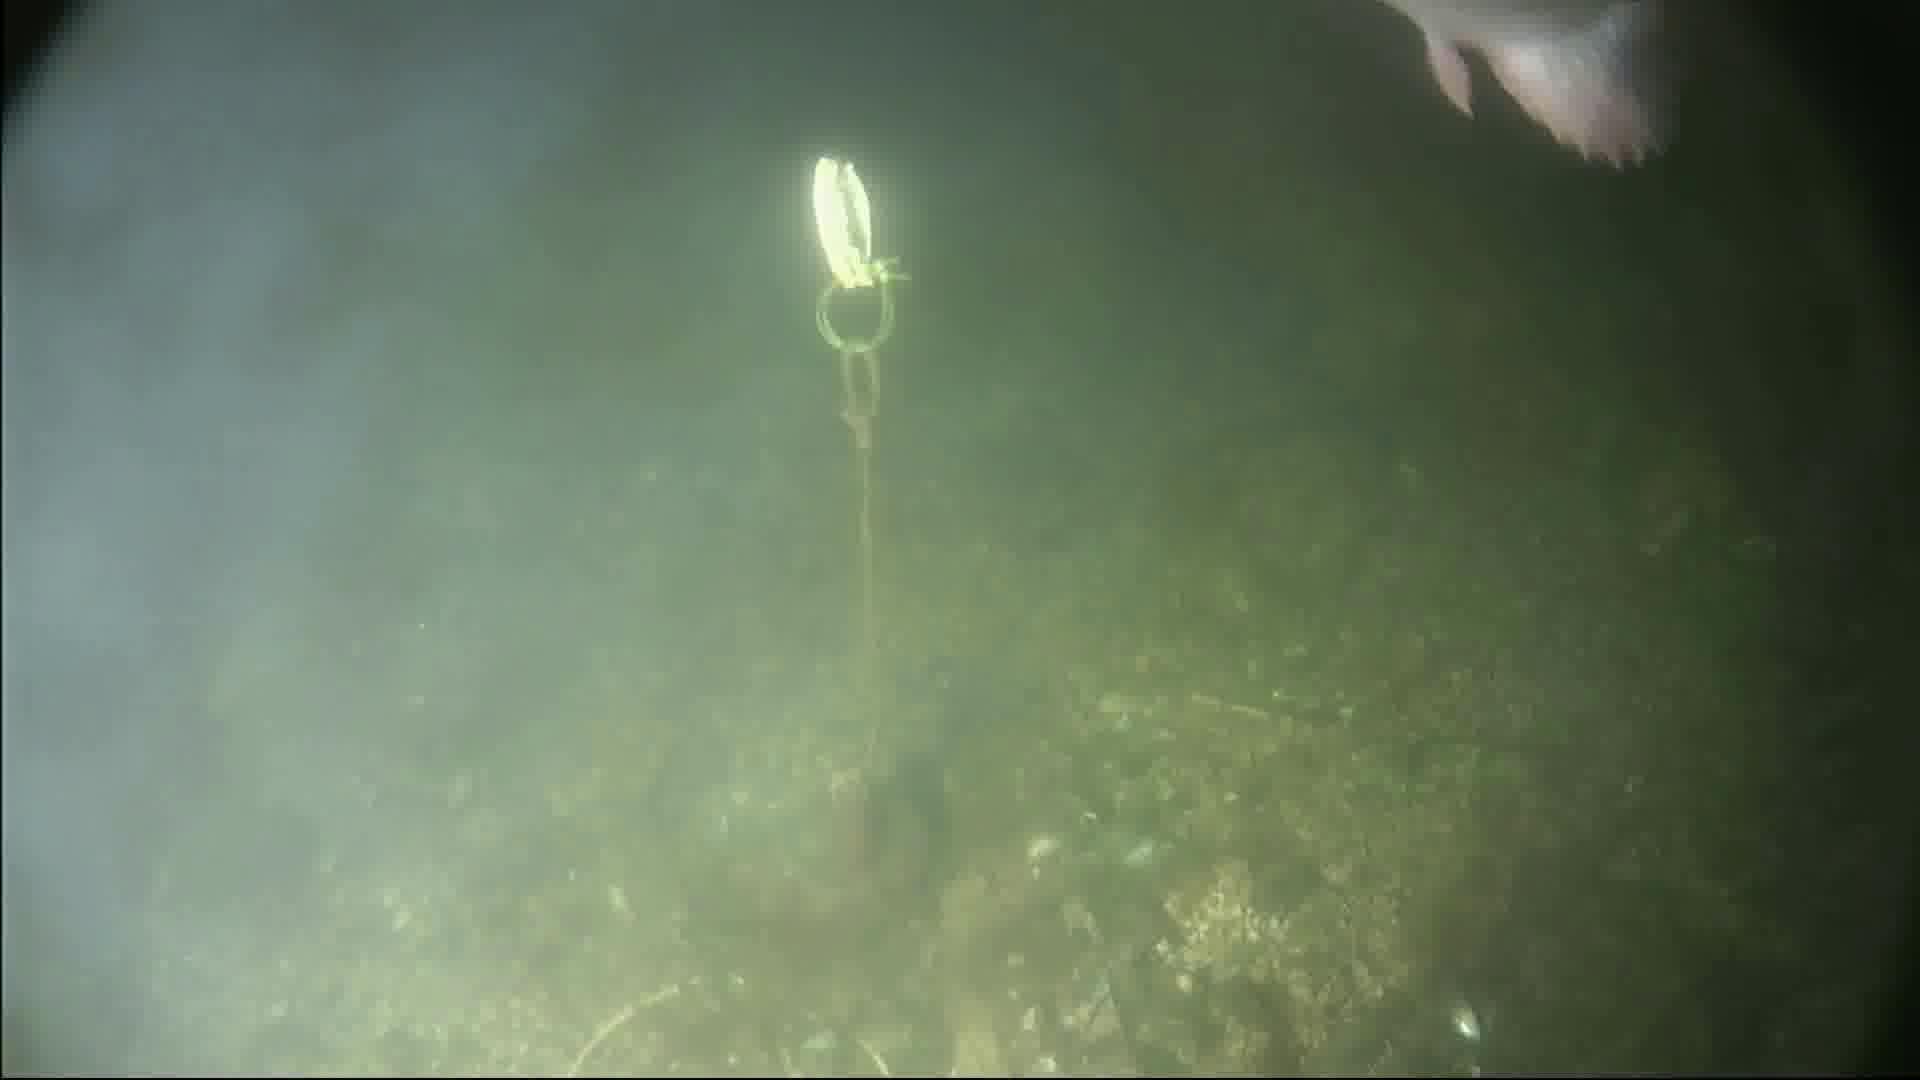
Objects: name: fish
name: crab